Sherman Coolidge

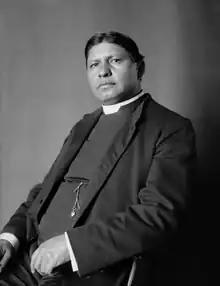
Sherman Coolidge was a founder and leader of the Society of American Indians (1911-1923), the first national American Indian rights organization run by and for American Indians

Sherman Coolidge (February 22, 1862January 24, 1932), an Episcopal Church priest and educator, helped found and lead the Society of American Indians (1911–1923). That first national American Indian rights organization run by and for Native Americans pioneered twentieth-century Pan-Indianism, the philosophy and movement promoting unity among American Indians regardless of tribal affiliation.